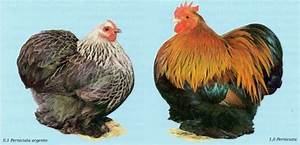
Label: chicken